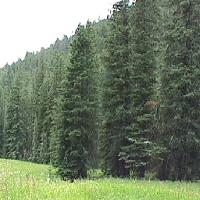
Weather: cloudy or overcast